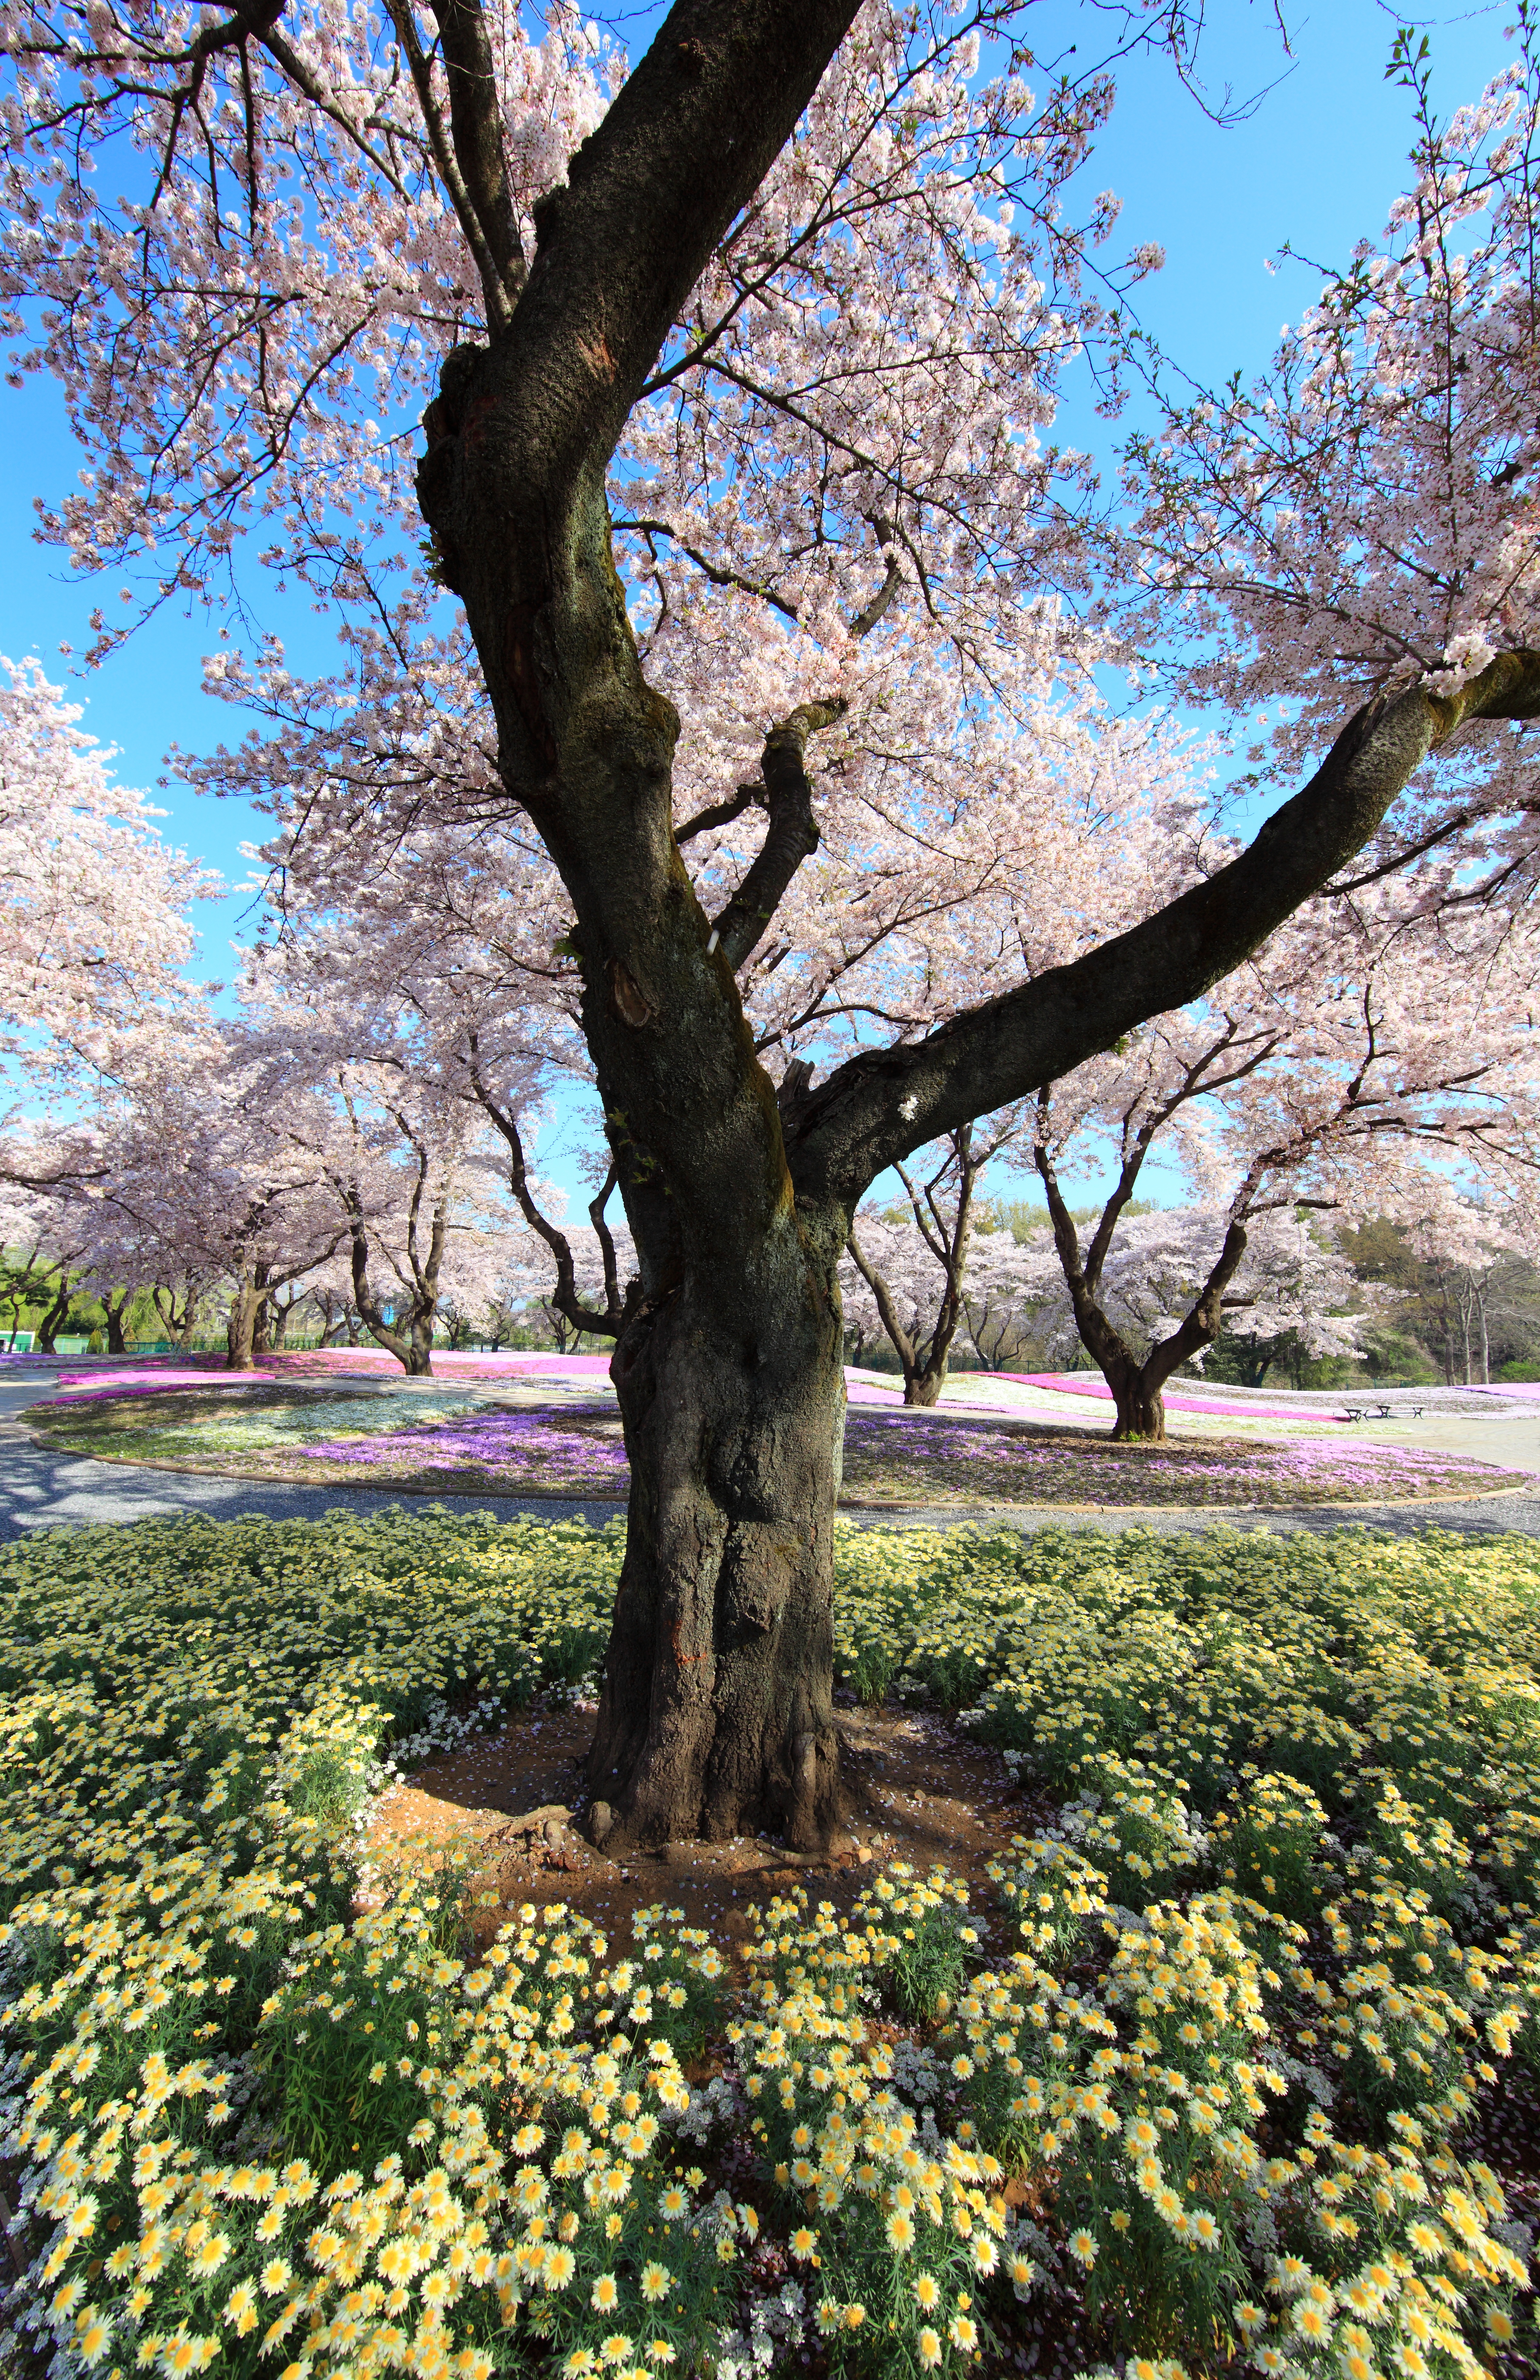
tree, branch, blossom, plant, flower, spring, high, park, botany, garden, flora, cherry blossom, 5d, sakura, hires, woodland, markii, treasure, cherry, hi, res, resolution, gunma, tatebayashi, thetreasuregarden, woody plant, land plant